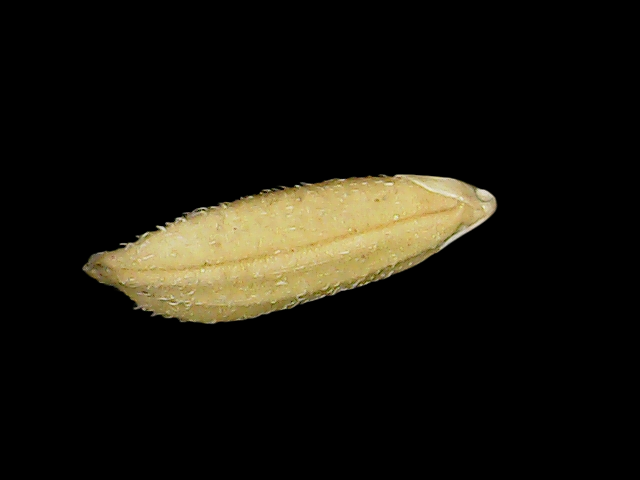
Rice variety: Binadhan23